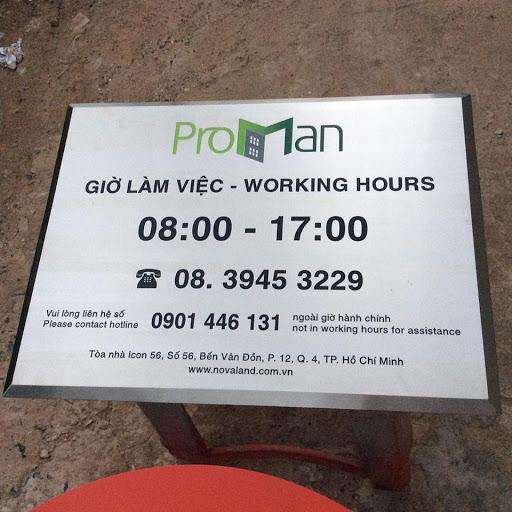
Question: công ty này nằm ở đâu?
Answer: công ty này nằm ở tòa nhà icon 56, số 56, bến vân đồn, p. 12, q. 4, tp. hồ chí minh